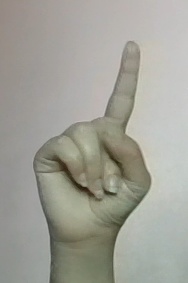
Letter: bb